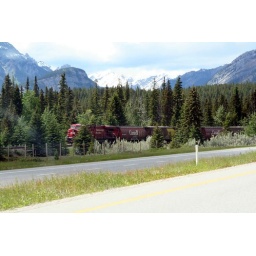
Just a train in the mountains